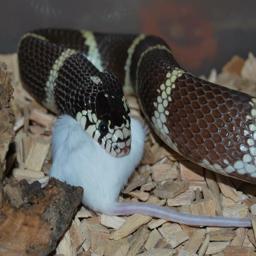
Animal: snakes